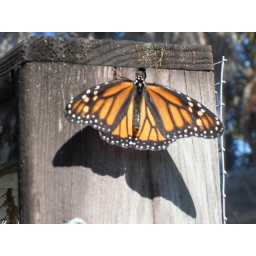
Butterfly in the butterfly house